Erinsborough High Fire

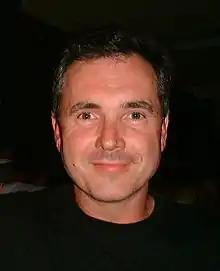
Alan Fletcher praised his co-stars for their acting.

Woodburne said of the plotline, "What I love about a story like this is it involves all the characters, all the stories interlock and interweave and everyone affects everyone else." Fletcher congratulated Woodburne and Rosenow on their performances, calling them "beautifully played". Kilkelly branded the fire by saying, "Who said life in Erinsborough was all sunshine and barbecues? "Neighbours" ramps up the drama in spectacular style next week as a fire is started at the local school, leaving a number of lives in jeopardy." He also questioned, "Can "Neighbours"' Rebecchi family ever catch a break? Just weeks after Toadie lost the use of his legs in a freak bouncy castle accident, there's another crisis next week." He quipped the storyline a "deadly" fire, and claimed it "gripped fans". The arson mystery and the suspicion of Steph was named "a gripping new storyline" by him. Victoria Wilson of "What's on TV" named Paul's efforts to shut down the school his ninth "worst" moment.